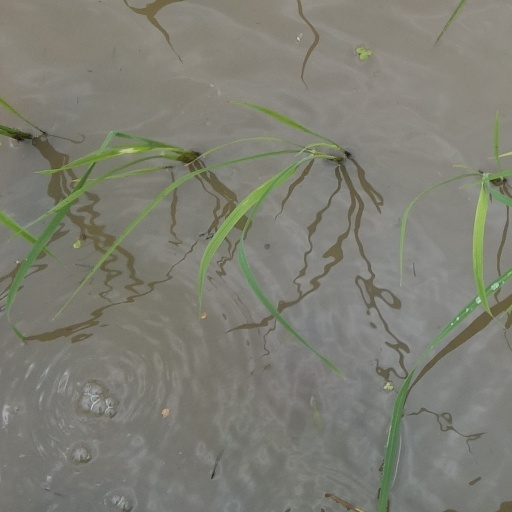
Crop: rice